Scouting in South West England

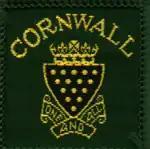
County badge worn on the uniform of Scouting members in Cornwall.

Cornwall Scout County covers an area equal to the ceremonial county of Cornwall including the Isles of Scilly. The county is led by a volunteer County Commissioner and a team covering the different activities of the County. The County also has a 'Trust for Scouting in Cornwall' which provides grant assistance and fundraising for projects across the County. It is split into seven districts: